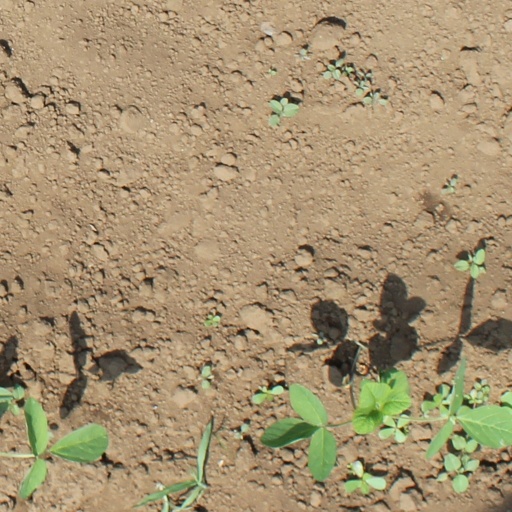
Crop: soybean